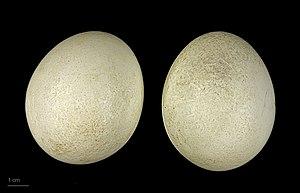
Le Harle couronné est une espèce de canards piscivores, la seule du genre Lophodytes. C'est le plus petit des harles nord-américains. Autrefois, il était appelé Bec-scie couronné.